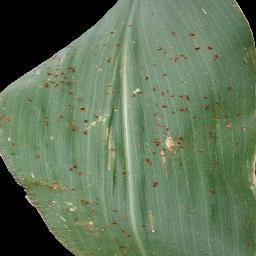
Label: Corn___Common_rust